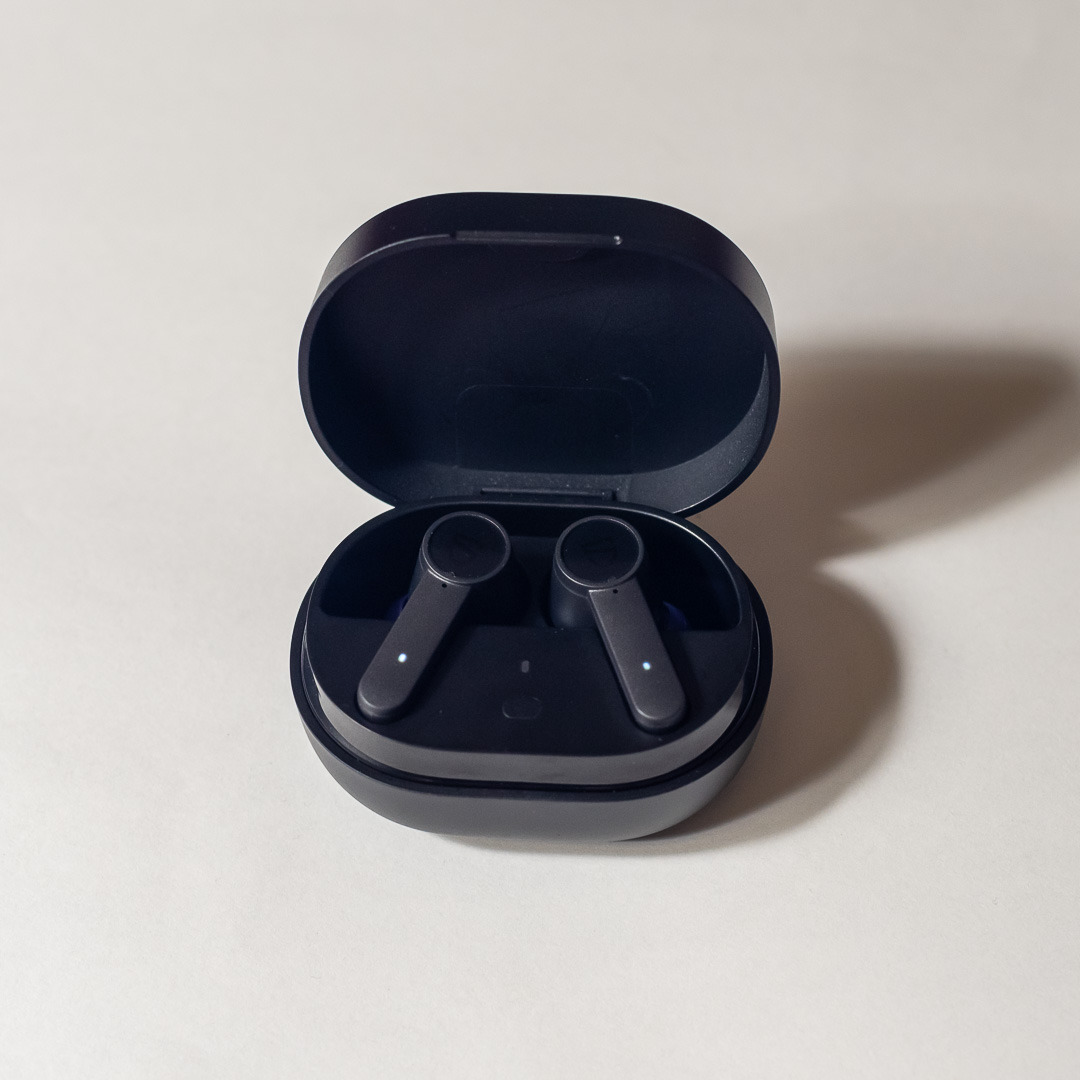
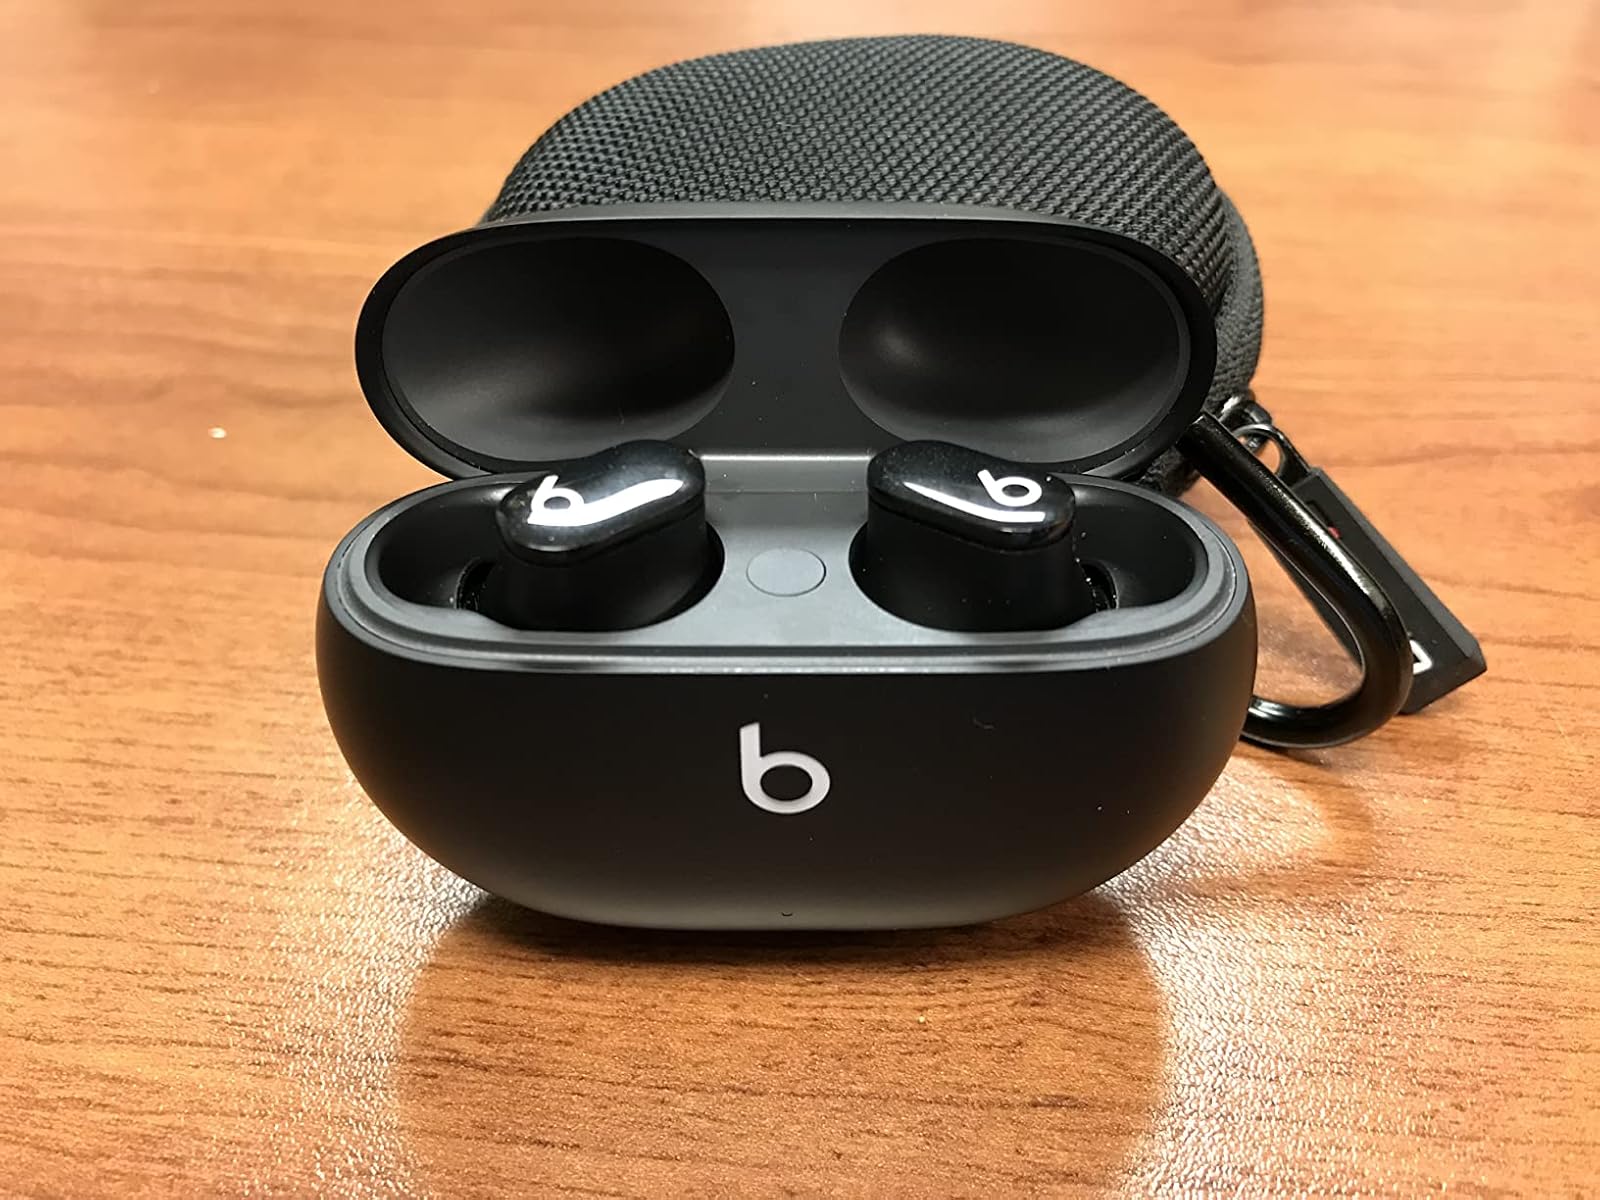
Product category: earbuds
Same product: no